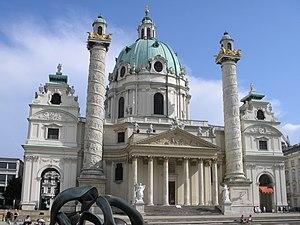
Autriche, Vienne, Église Saint-Charles-Borromée Polski: Kościół św. Karola Boromeusza (Karlskirche) w Wiedniu